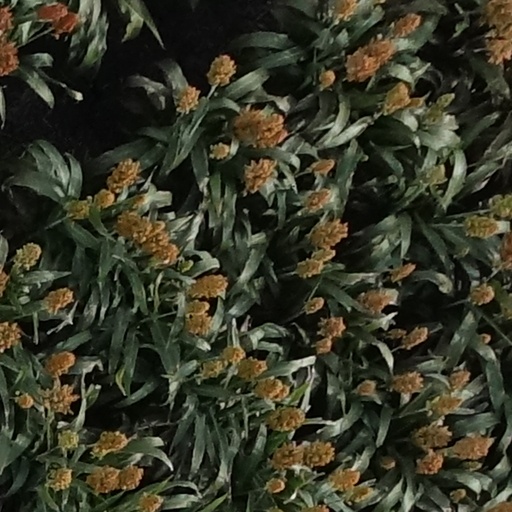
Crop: sorghum